La fille du tambour-major

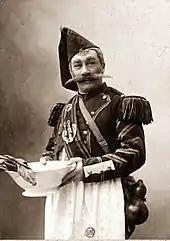
Eugène Vauthier as Monthabor in the 1889 revival at the Gaîté

In Paris there were revivals at the Folies-Dramatiques (1884), the Théâtre de la Gaîté (1889, 1891 and 1913), the Théâtre du Château d’Eau (1901), the Gaîté-Lyrique (1920 and 1945. The first Gaîté production surpassed the box-office success of the 1879 run, earning nearly a million francs.